Bus conductor

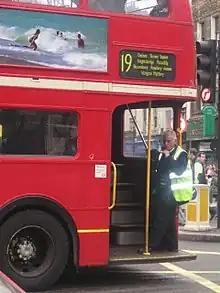
Traditional British open-platform AEC Routemaster bus in 2005, operated with a conductor

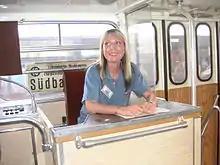
In the post-World War II decades, some countries introduced seated conductors. On this double-decker bus—which operated in Vienna, Austria from the early 1960s—passengers boarded at the rear, passed the conductor and exited through the middle or front doors.

A bus conductor (also referred to as a conductor or clippie) is a person (other than the driver) responsible for collecting fares from bus passengers and issues tickets to passengers. Bus conductors may also be responsible for helping passengers to board, keeping the bus route on schedule, attracting potential passengers to the vehicle, and announcing bus stops.